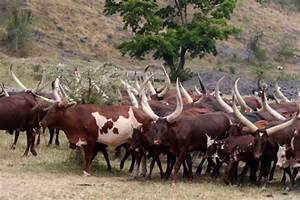
cow